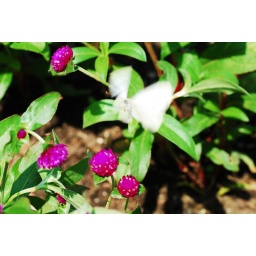
Caught this butterfly flying around the garden, manage to capture it in action, not very clear hehe.